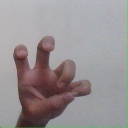
अक्षर: छ